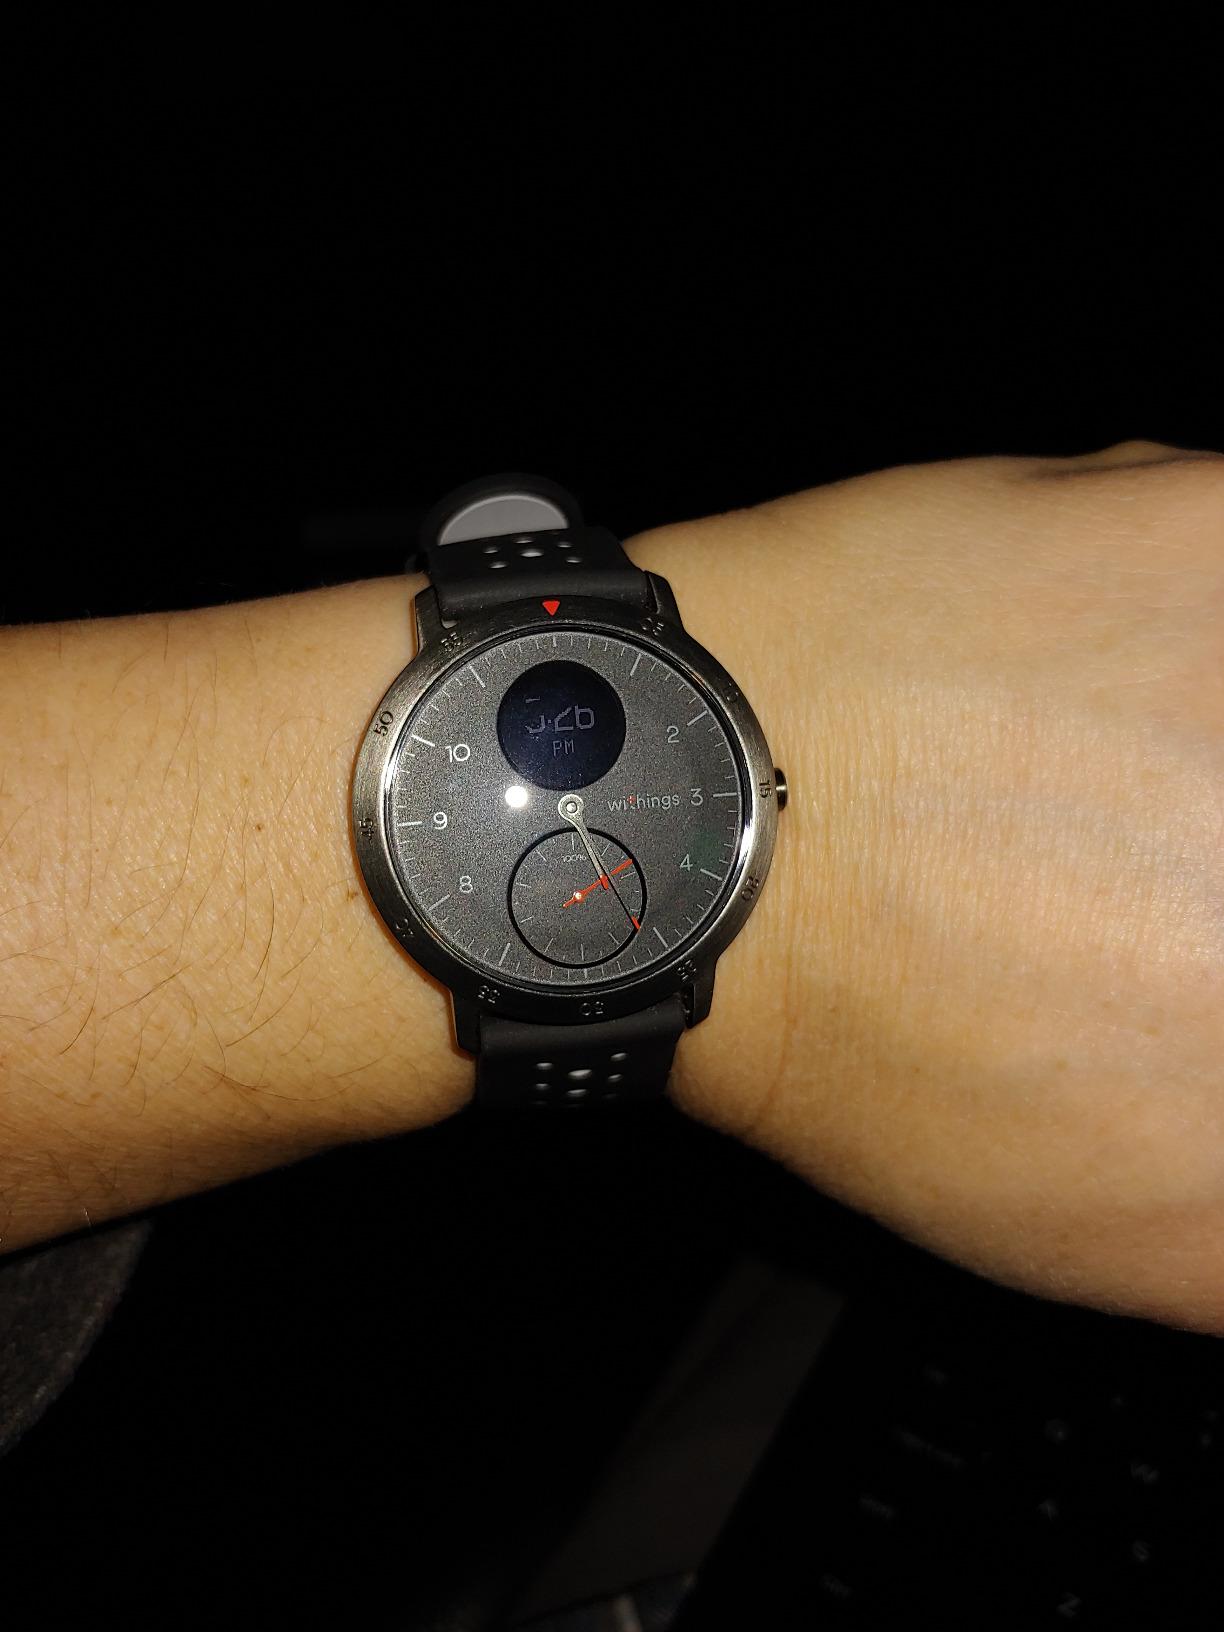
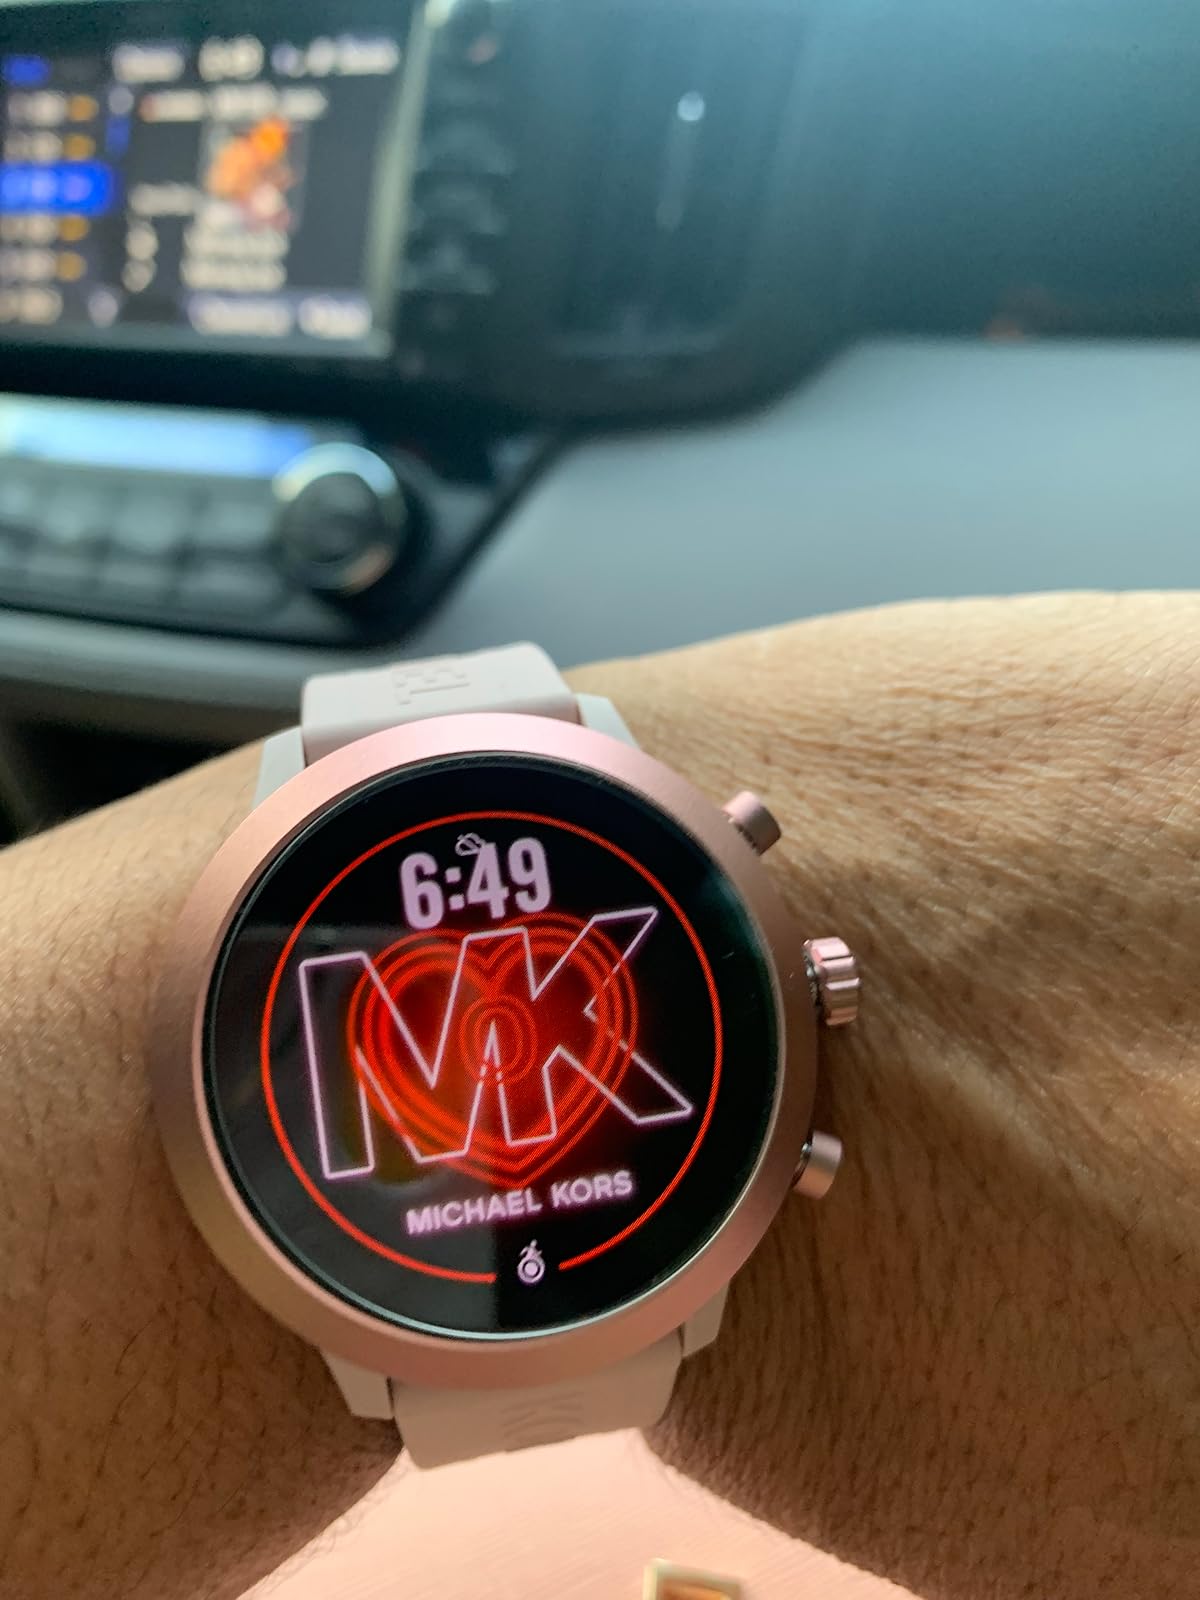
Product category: smartwatch
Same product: no